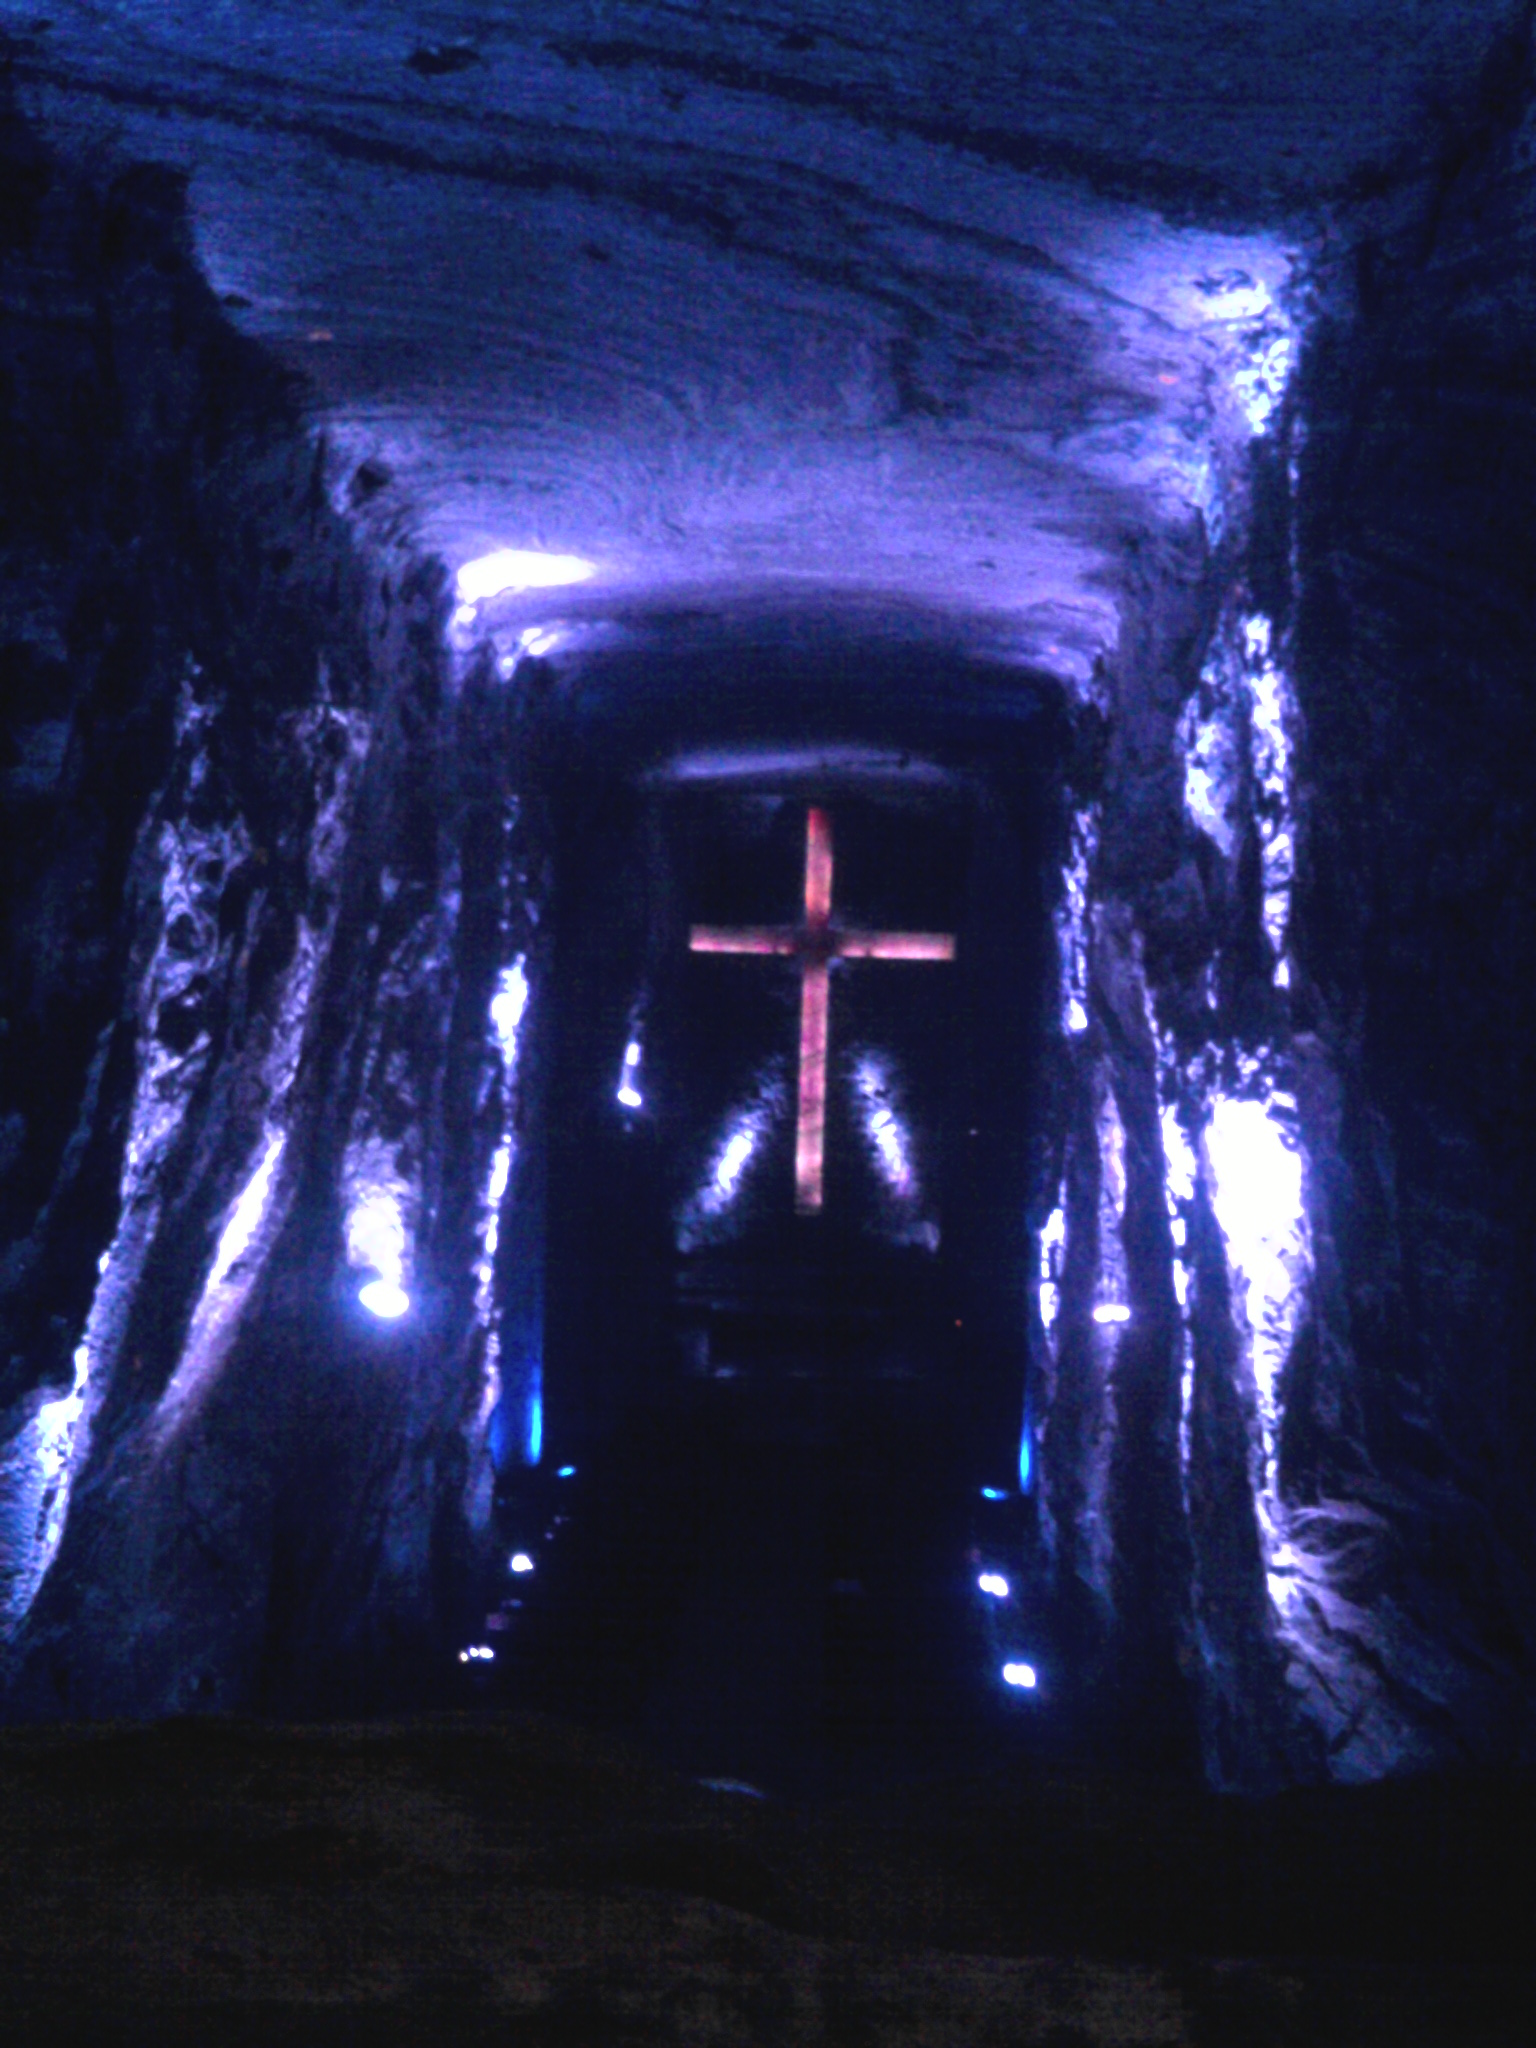
art, darkness, light, blue, purple, water, night, tree, electric blue, fictional character